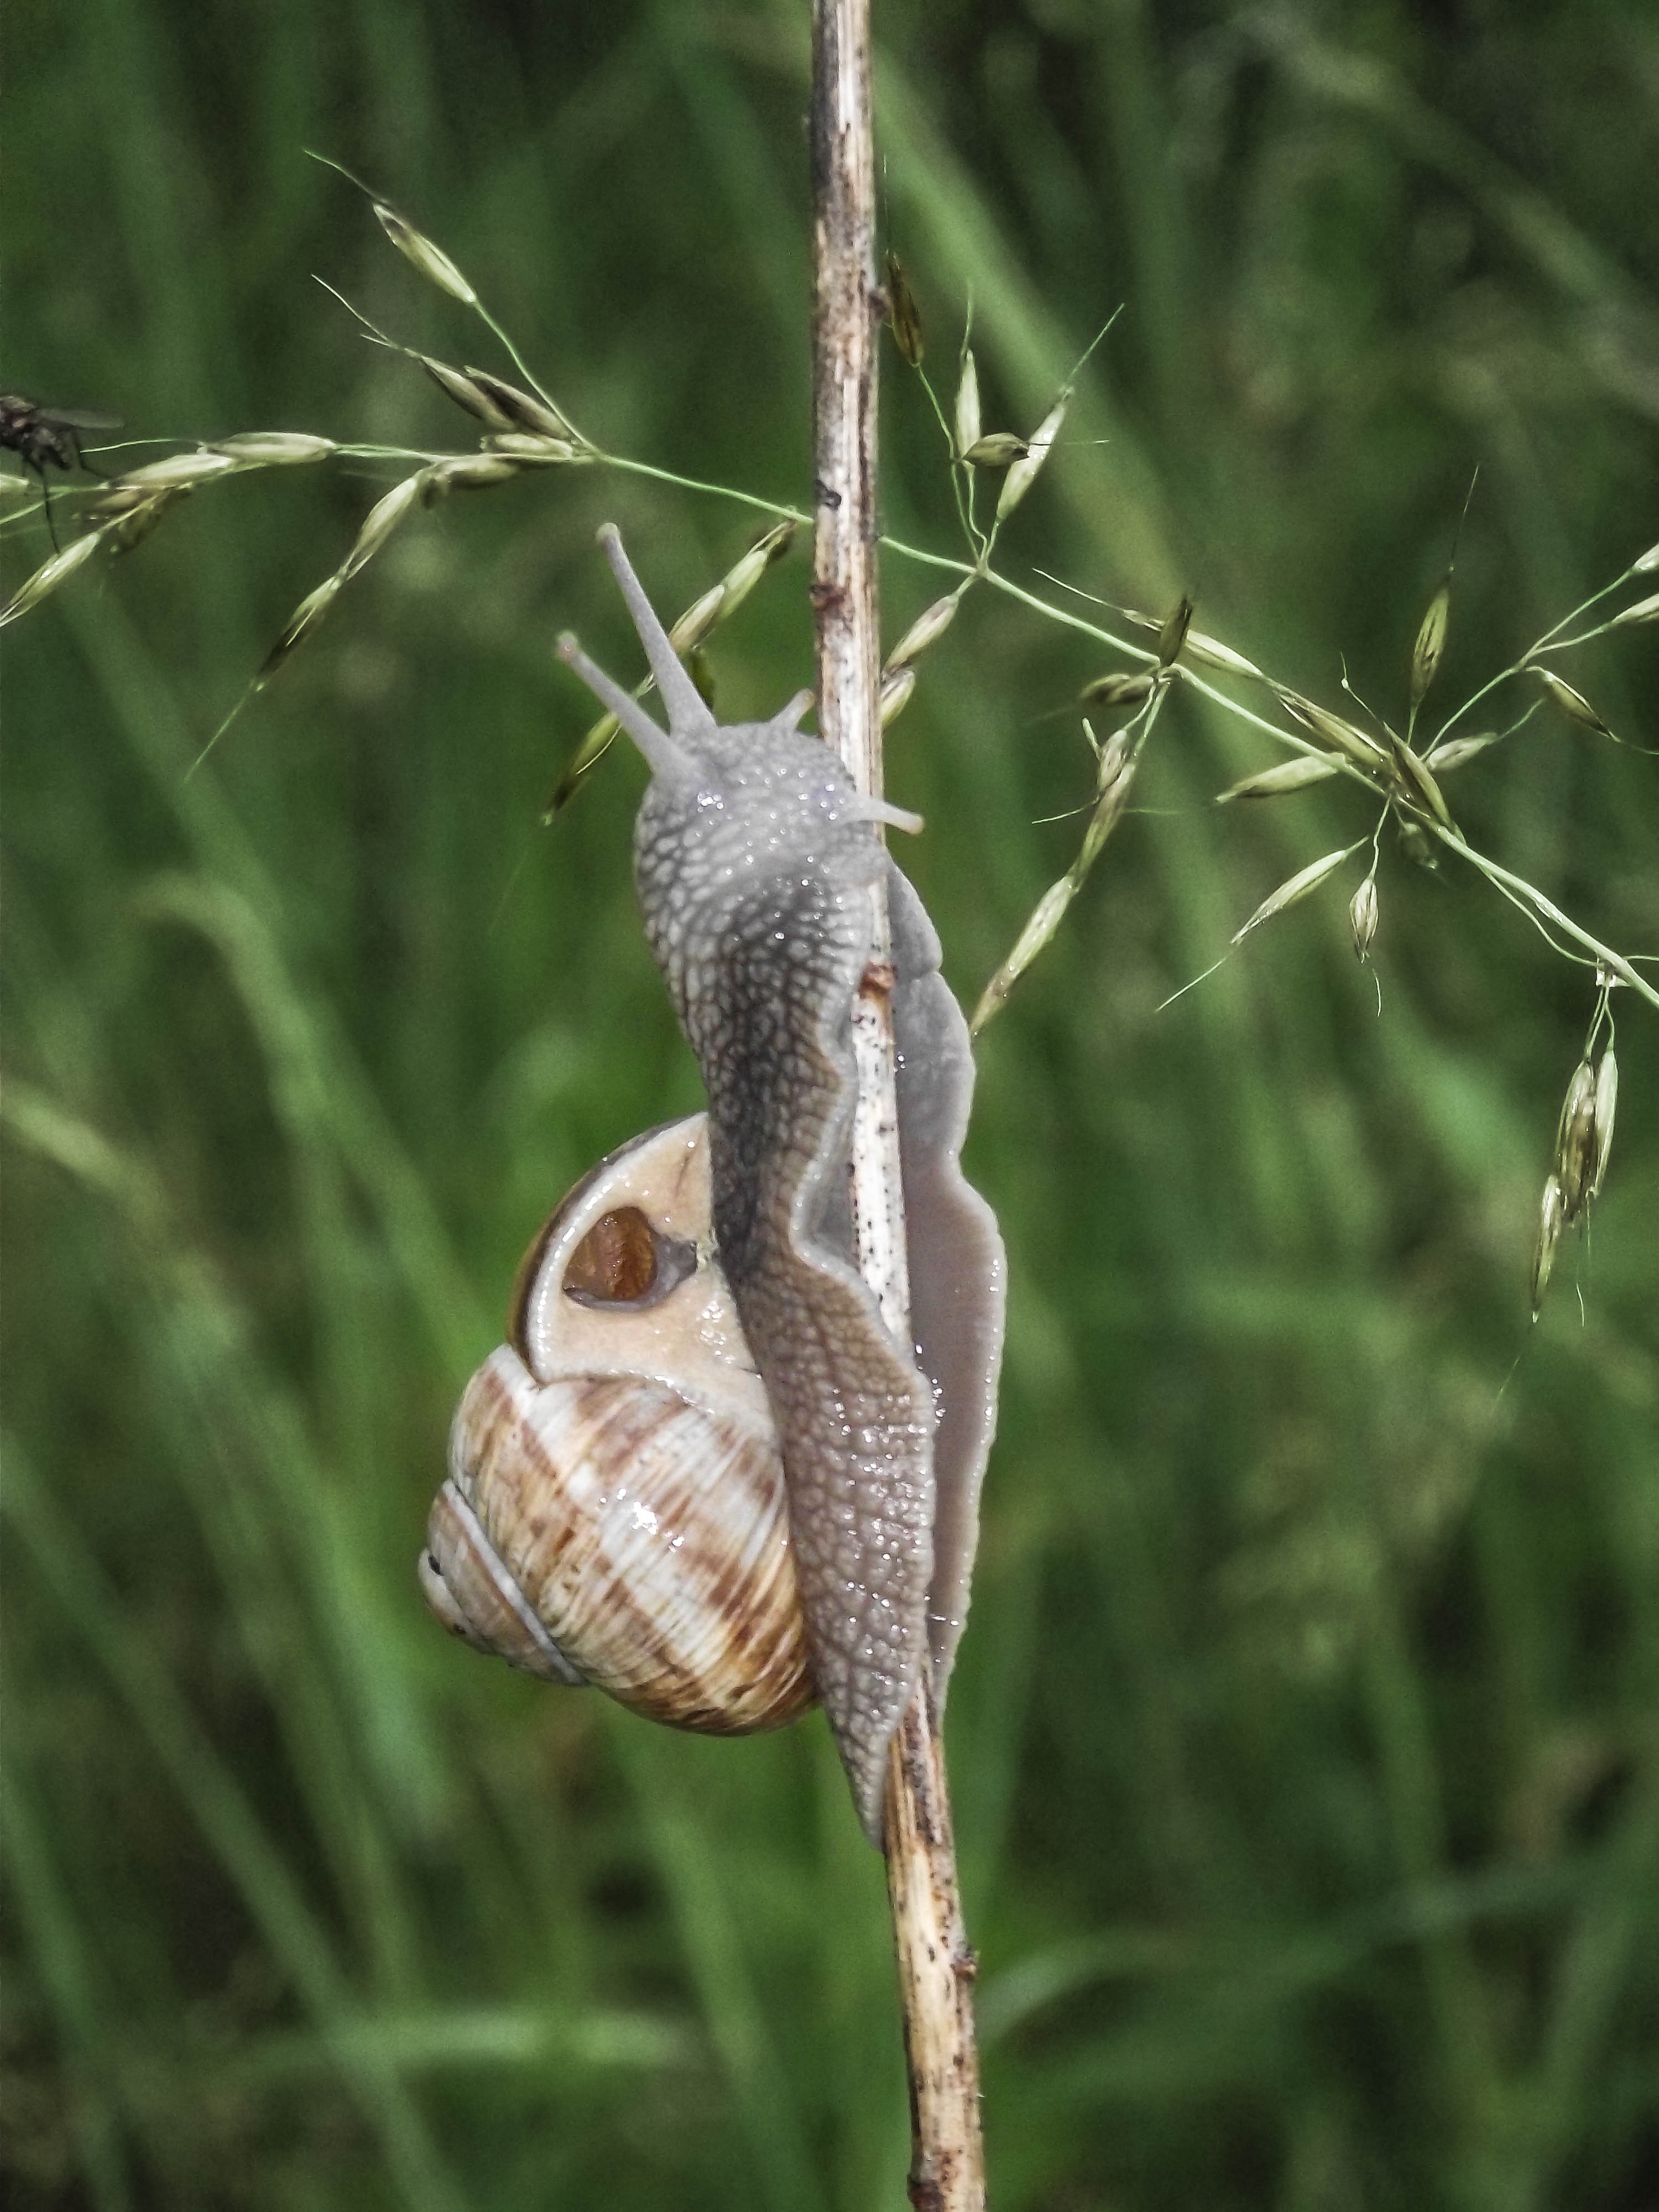
nature, branch, leaf, animal, wildlife, green, brown, fauna, shell, invertebrate, climb, close up, grey, snail, slimy, creature, molluscs, macro photography, course east